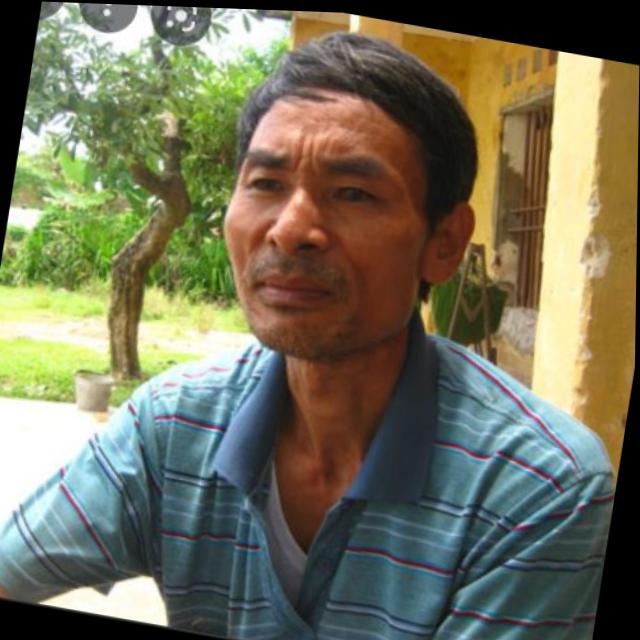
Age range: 45-64